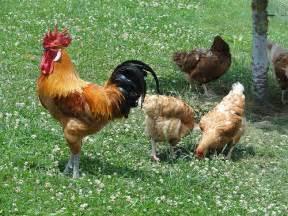
chicken